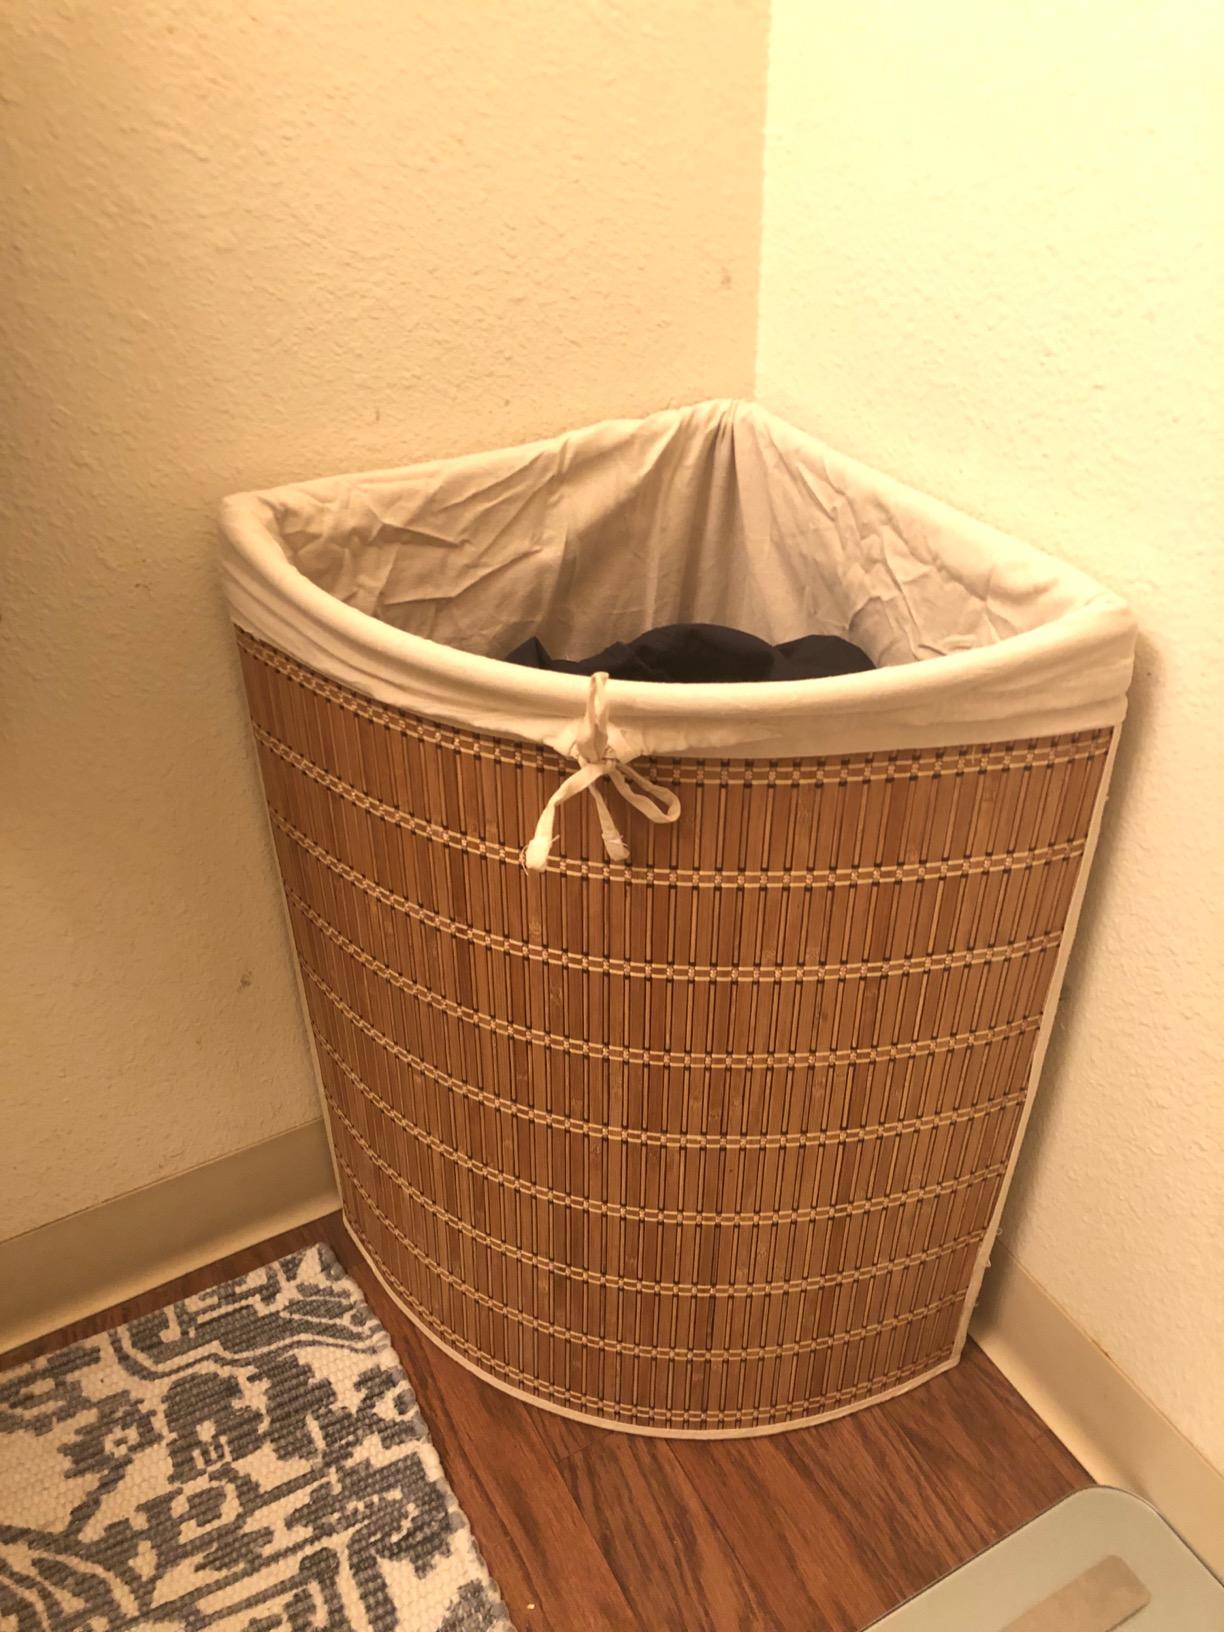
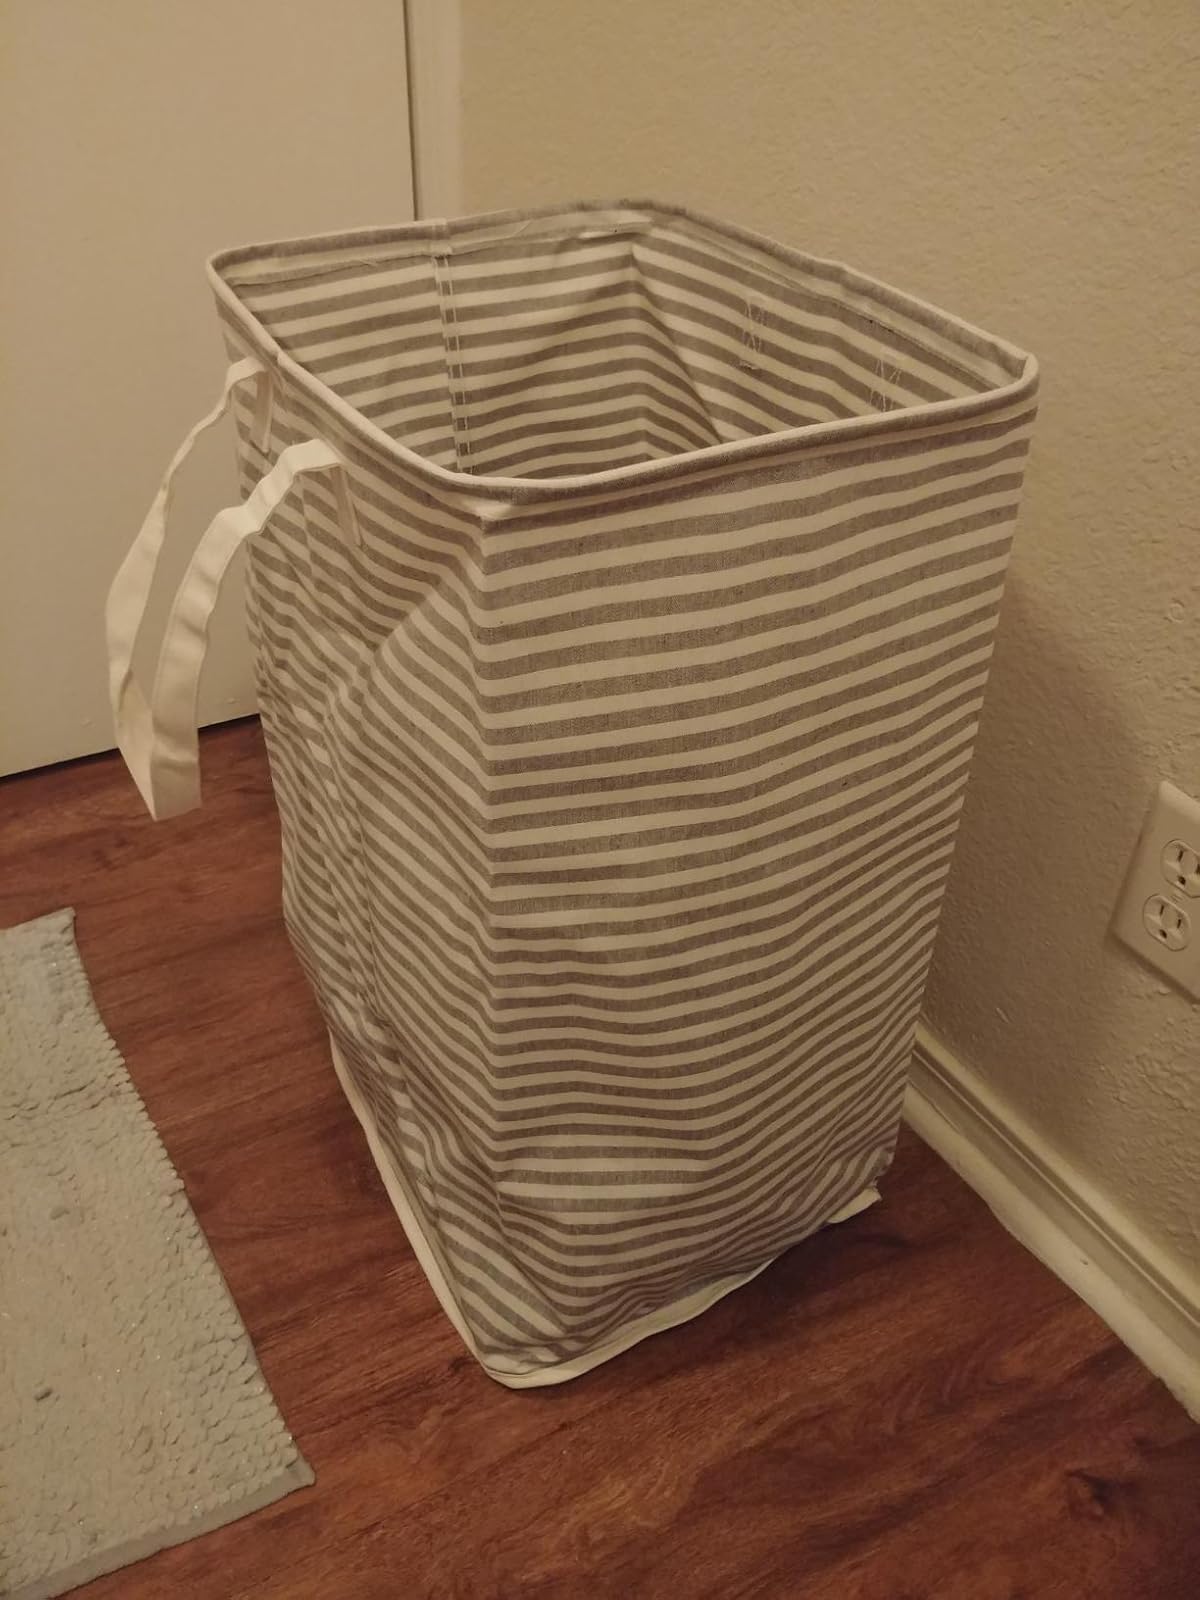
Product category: items_hamper
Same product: no